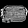
Label: Bag